Question: What color is the truck?
Tambaya: Mene launin babbar motar kaya?
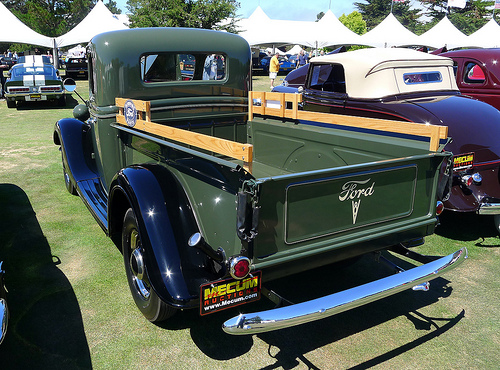
Answer: Green.
Amsa: Kore.